Qigong

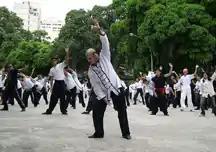
Qigong practitioners in Brazil

Over time, five distinct traditions or schools of qigong developed in China, each with its own theories and characteristics: Chinese medical qigong, Daoist qigong, Buddhist qigong, Confucian qigong, and "martial" qigong. All of these qigong traditions include practices intended to cultivate and balance "qi".